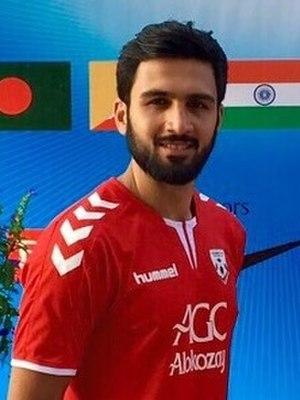
Kanischka Taher est un footballeur international afghan né le 4 avril 1991 à Kaboul. Il évolue au poste de milieu de terrain au FC Düren.